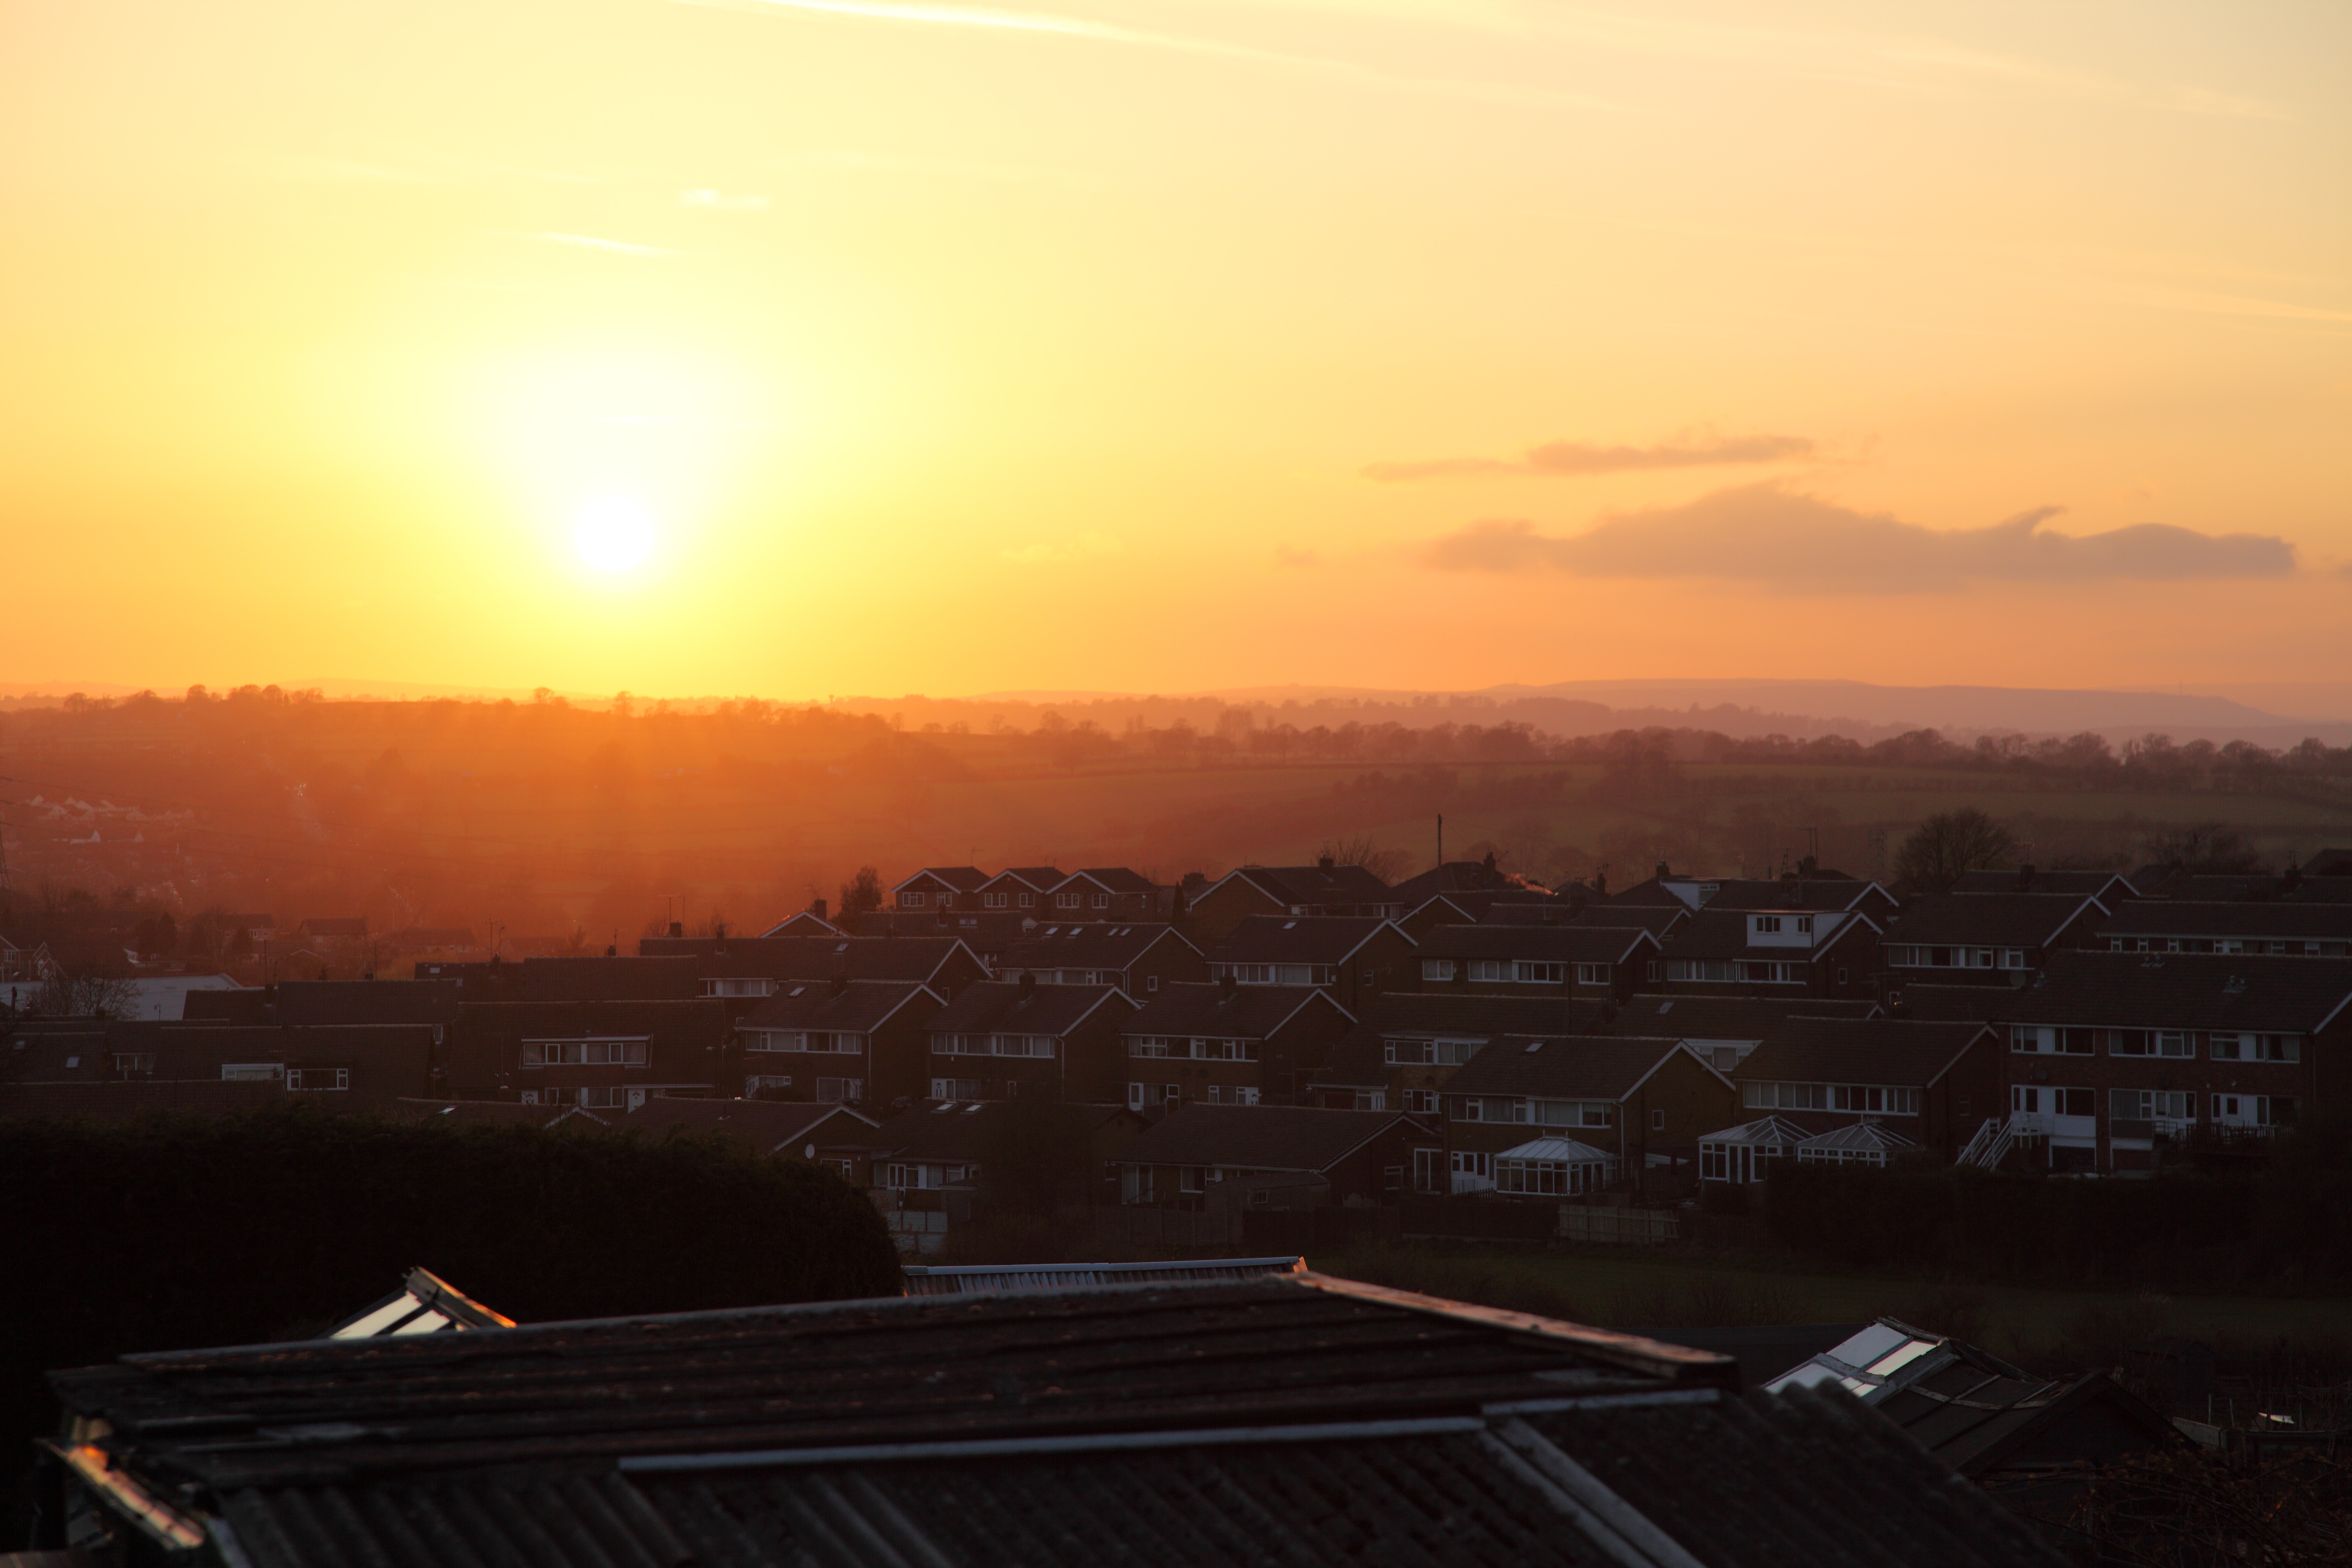
landscape, horizon, cloud, sky, sun, sunrise, sunset, skyline, sunlight, morning, town, view, building, dawn, city, atmosphere, urban, dusk, evening, orange, yellow, over, afterglow, atmospheric phenomenon, atmosphere of earth